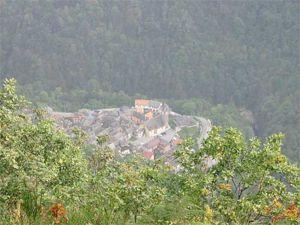
Viganella est une commune de la province du Verbano-Cusio-Ossola dans la région Piémont en Italie.
Borgomezzavalle est une commune italienne de 313 habitants située dans la province du Verbano-Cusio-Ossola dans la région du Piémont dans le nord-ouest de l'Italie, qui comprend Seppiana et Viganella.